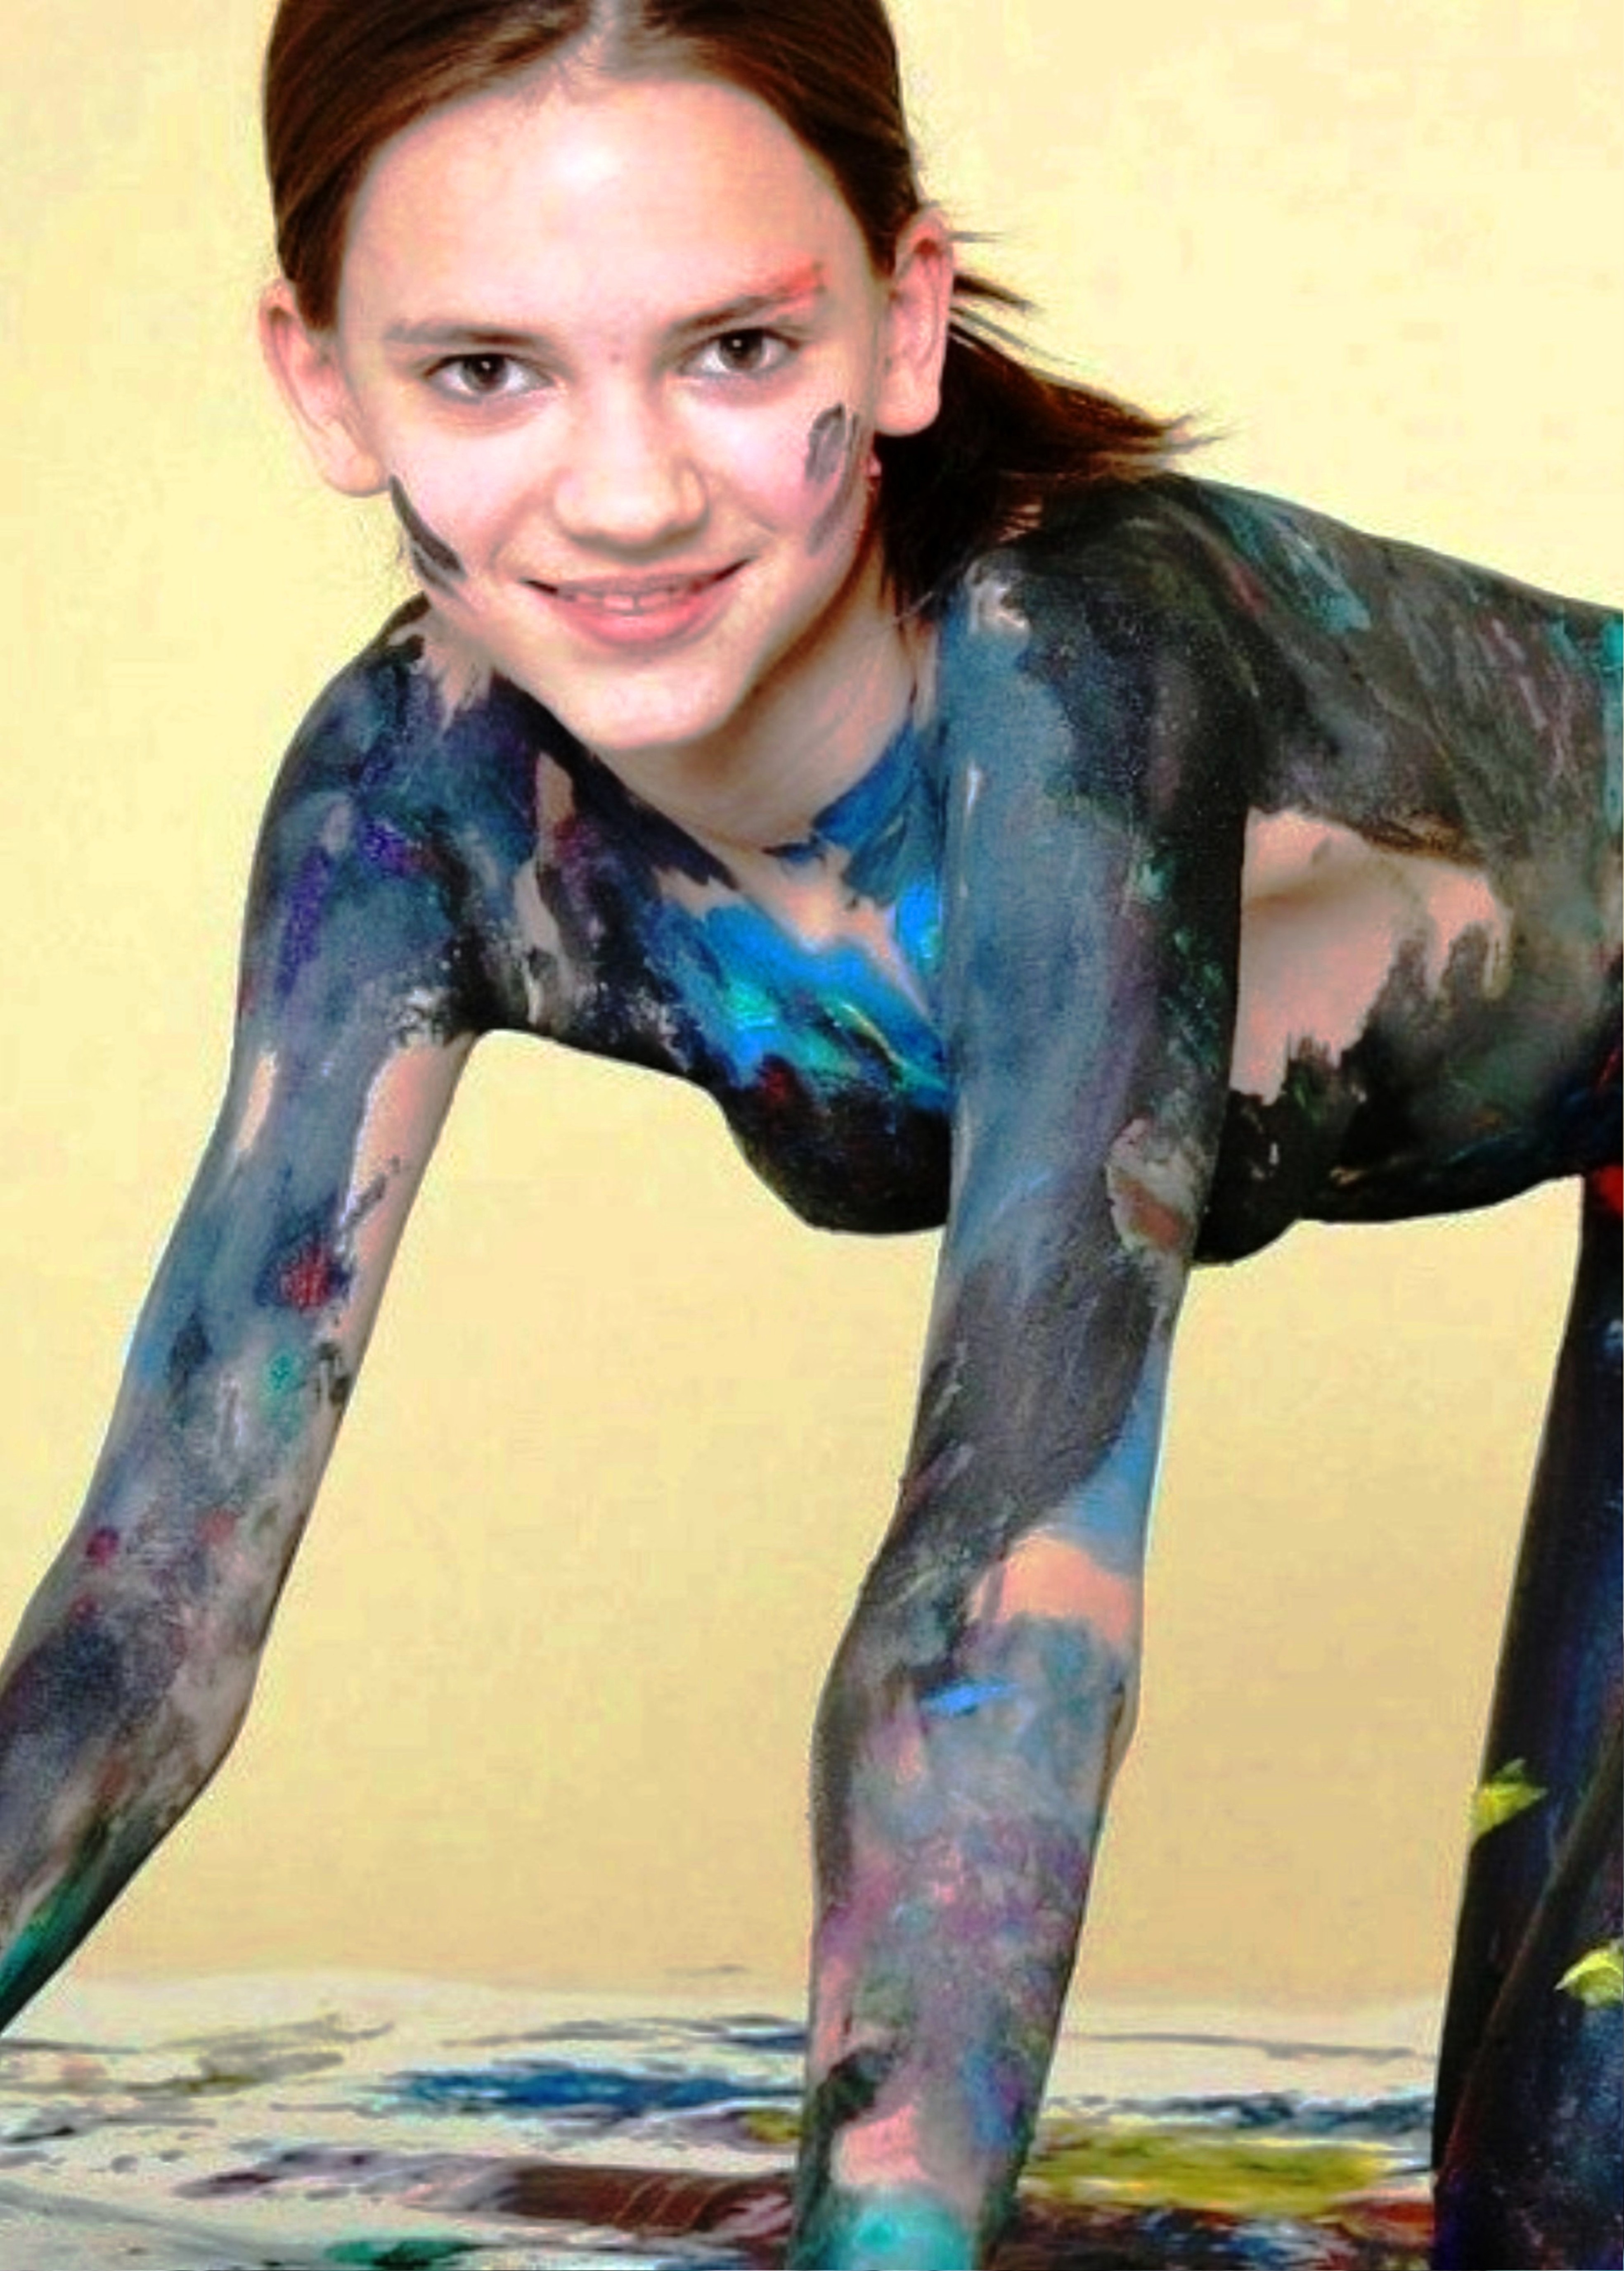
people, girl, woman, hair, cute, sexy, beauty, arm, temporary tattoos, eye, lip, cool, hand, long hair, photo, brown hair, neck, photo shoot, hair coloring, eyelash, play, paint, makeup, artist, color, art, fashion, nudity, cleansing, bath, face, joint, hairstyle, shoulder, flash photography, textile, swimwear, thigh, People in nature, happy, black hair, tattoo, fun, chest, trunk, barefoot, electric blue, human leg, pattern, abdomen, fashion accessory, visual arts, jewellery, flesh, portrait photography, sitting, mud, personal protective equipment, recreation